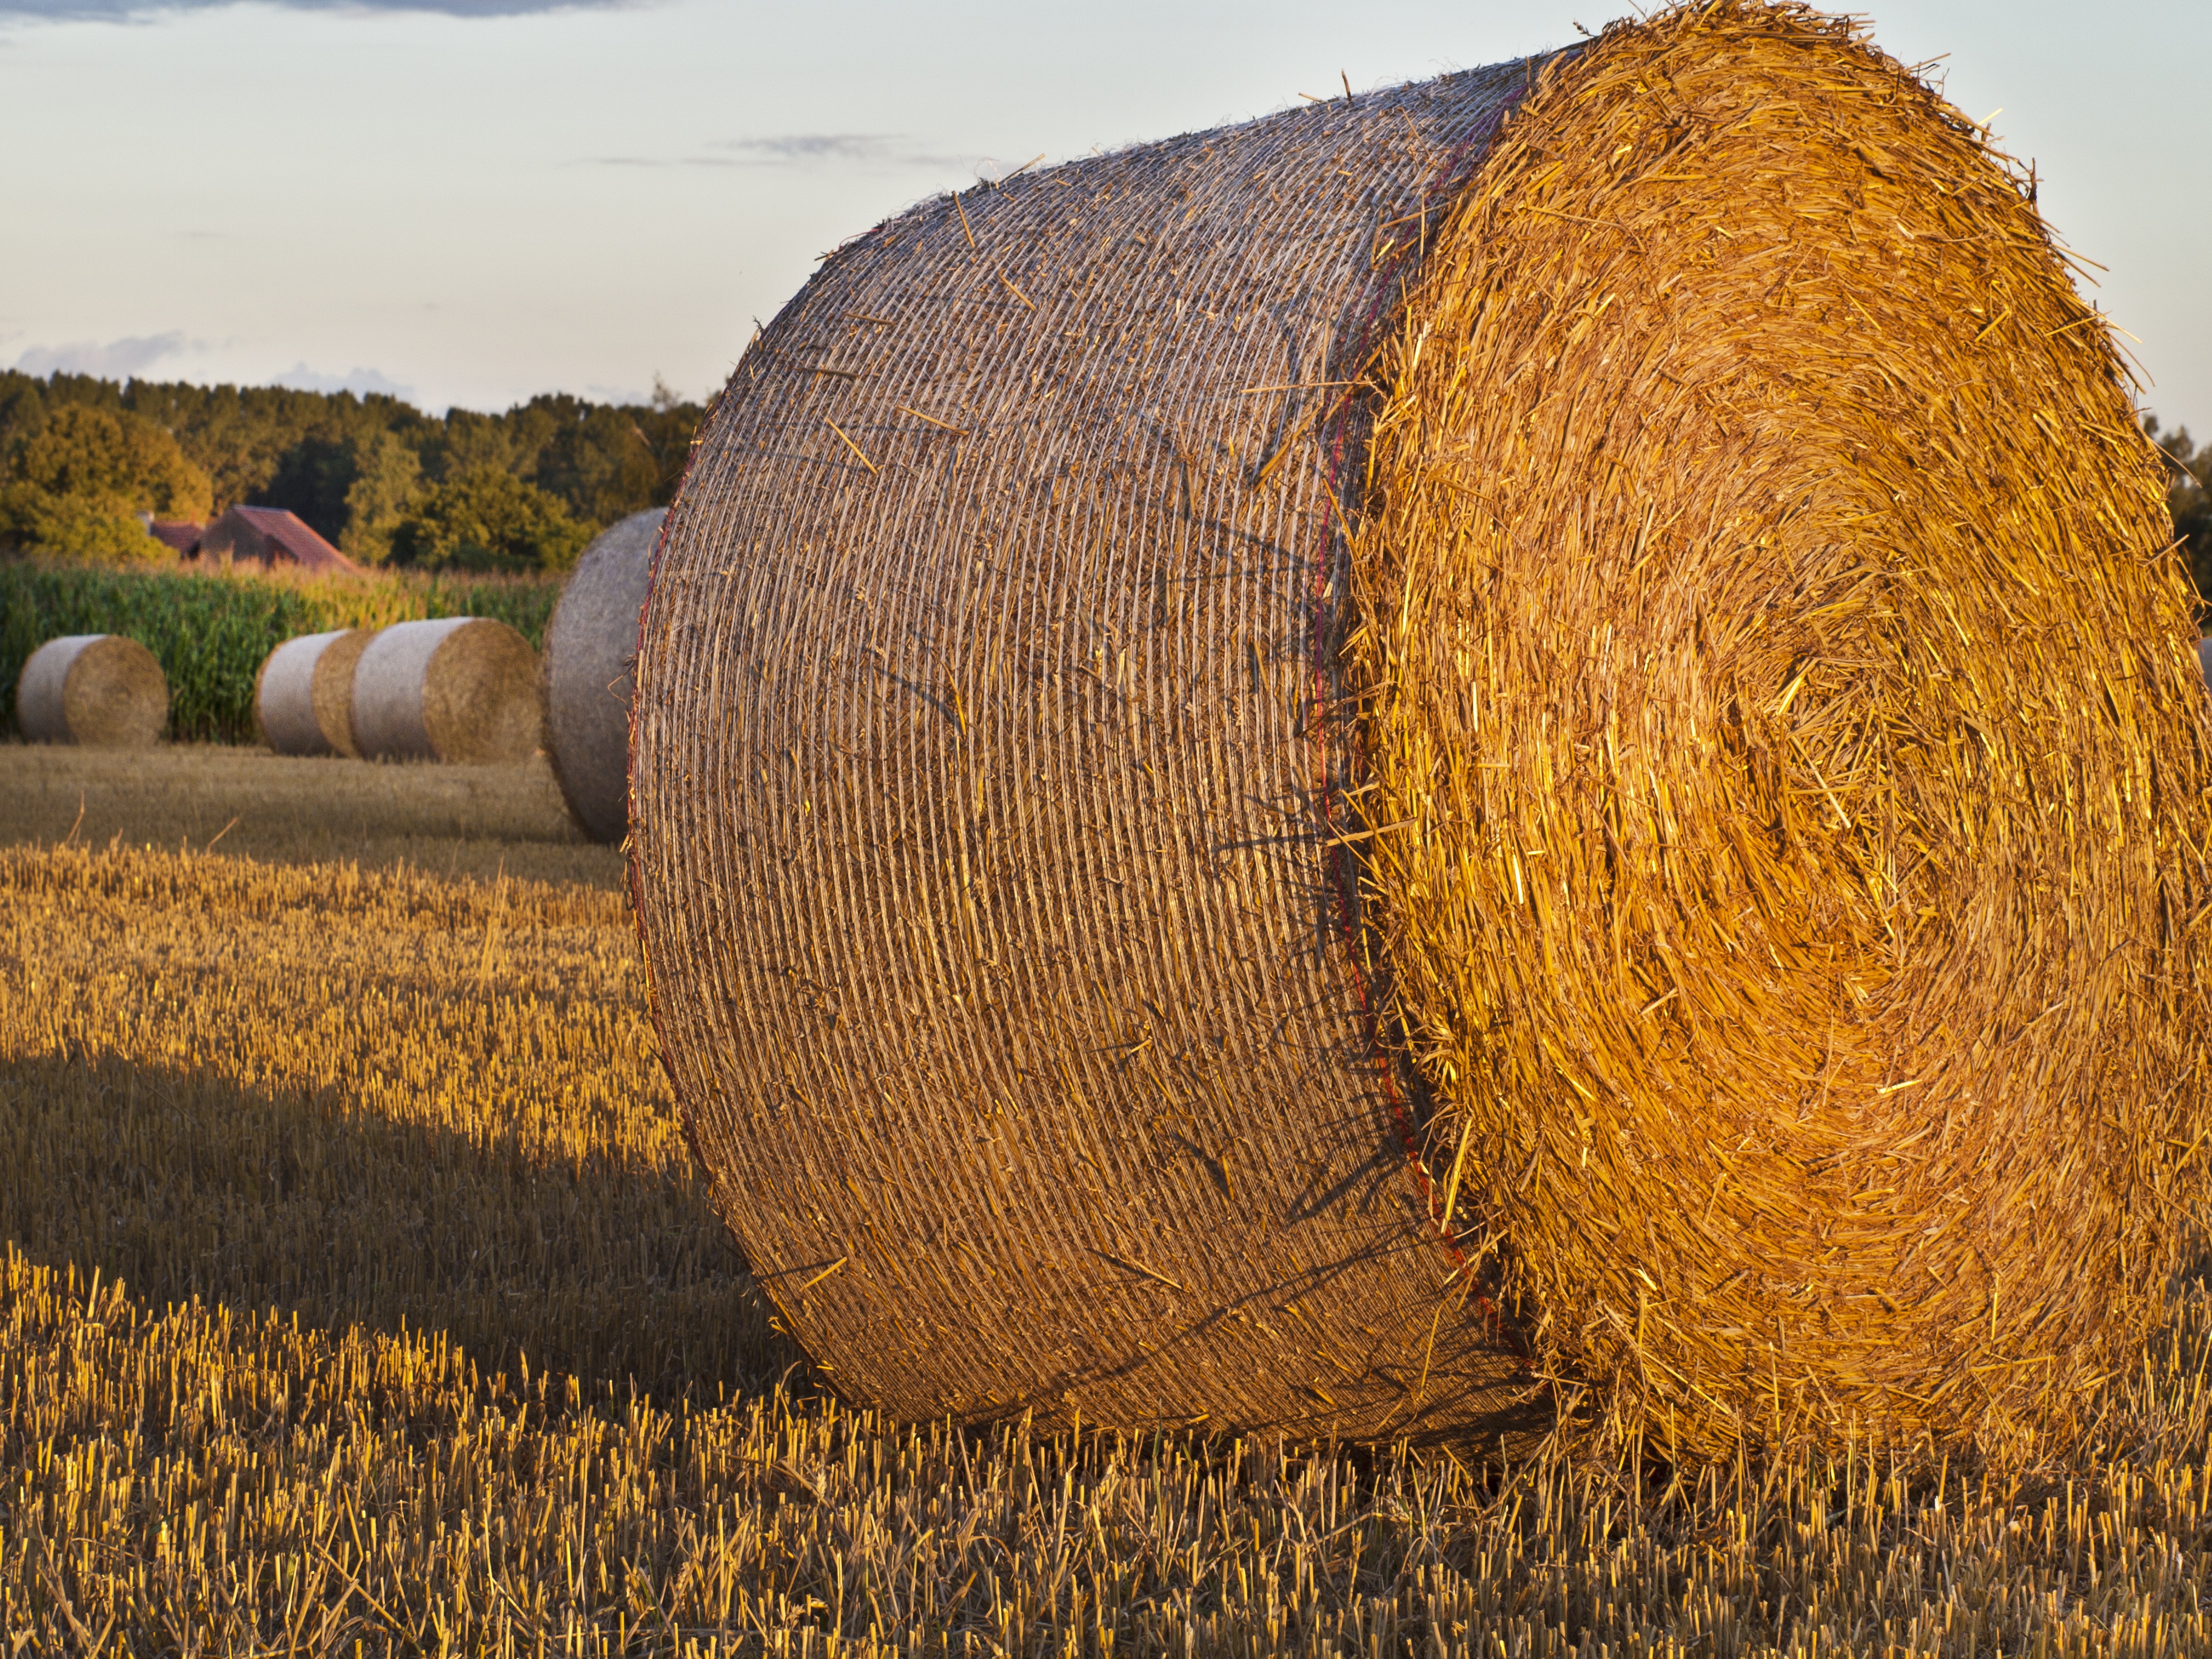
nature, grass, plant, hay, field, wheat, grain, prairie, food, harvest, crop, autumn, soil, agriculture, stubble, straw, cereals, mowed, august, mow, hay bales, rural area, field crops, grass family